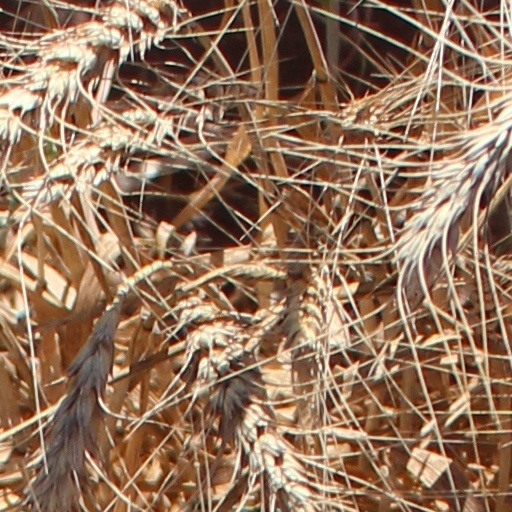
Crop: wheat